Nuclear-powered icebreaker

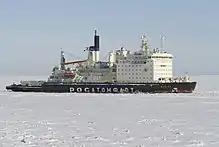
Shallow-draught icebreaker "Vaygach".

The Northern Sea Route runs along the Siberian coast from the principal ports of Murmansk to Petropavlovsk and Vladivostok. The route includes sections of the Barents Sea, the Pechora Sea, the Kara Sea, the Laptev Sea, and the Eastern Siberian Sea to the Bering Strait. It provides the only feasible means to deliver heavy equipment, such as natural gas production modules or military vehicles, to communities along the Siberian coast and the Russian Arctic islands. Key ports served along the Siberian coast are Dikson, Tiksi, Pevek, and the Yamal Peninsula.